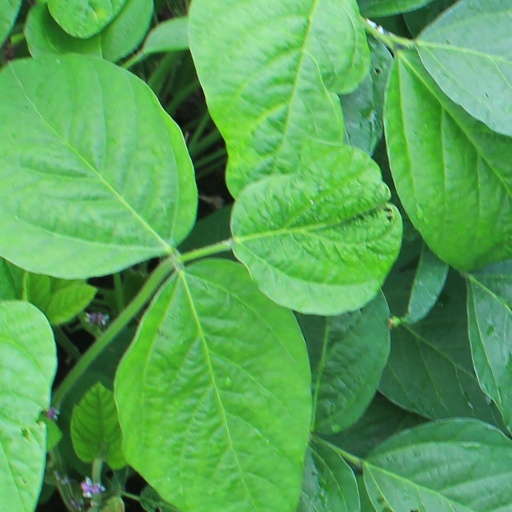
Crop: soybean